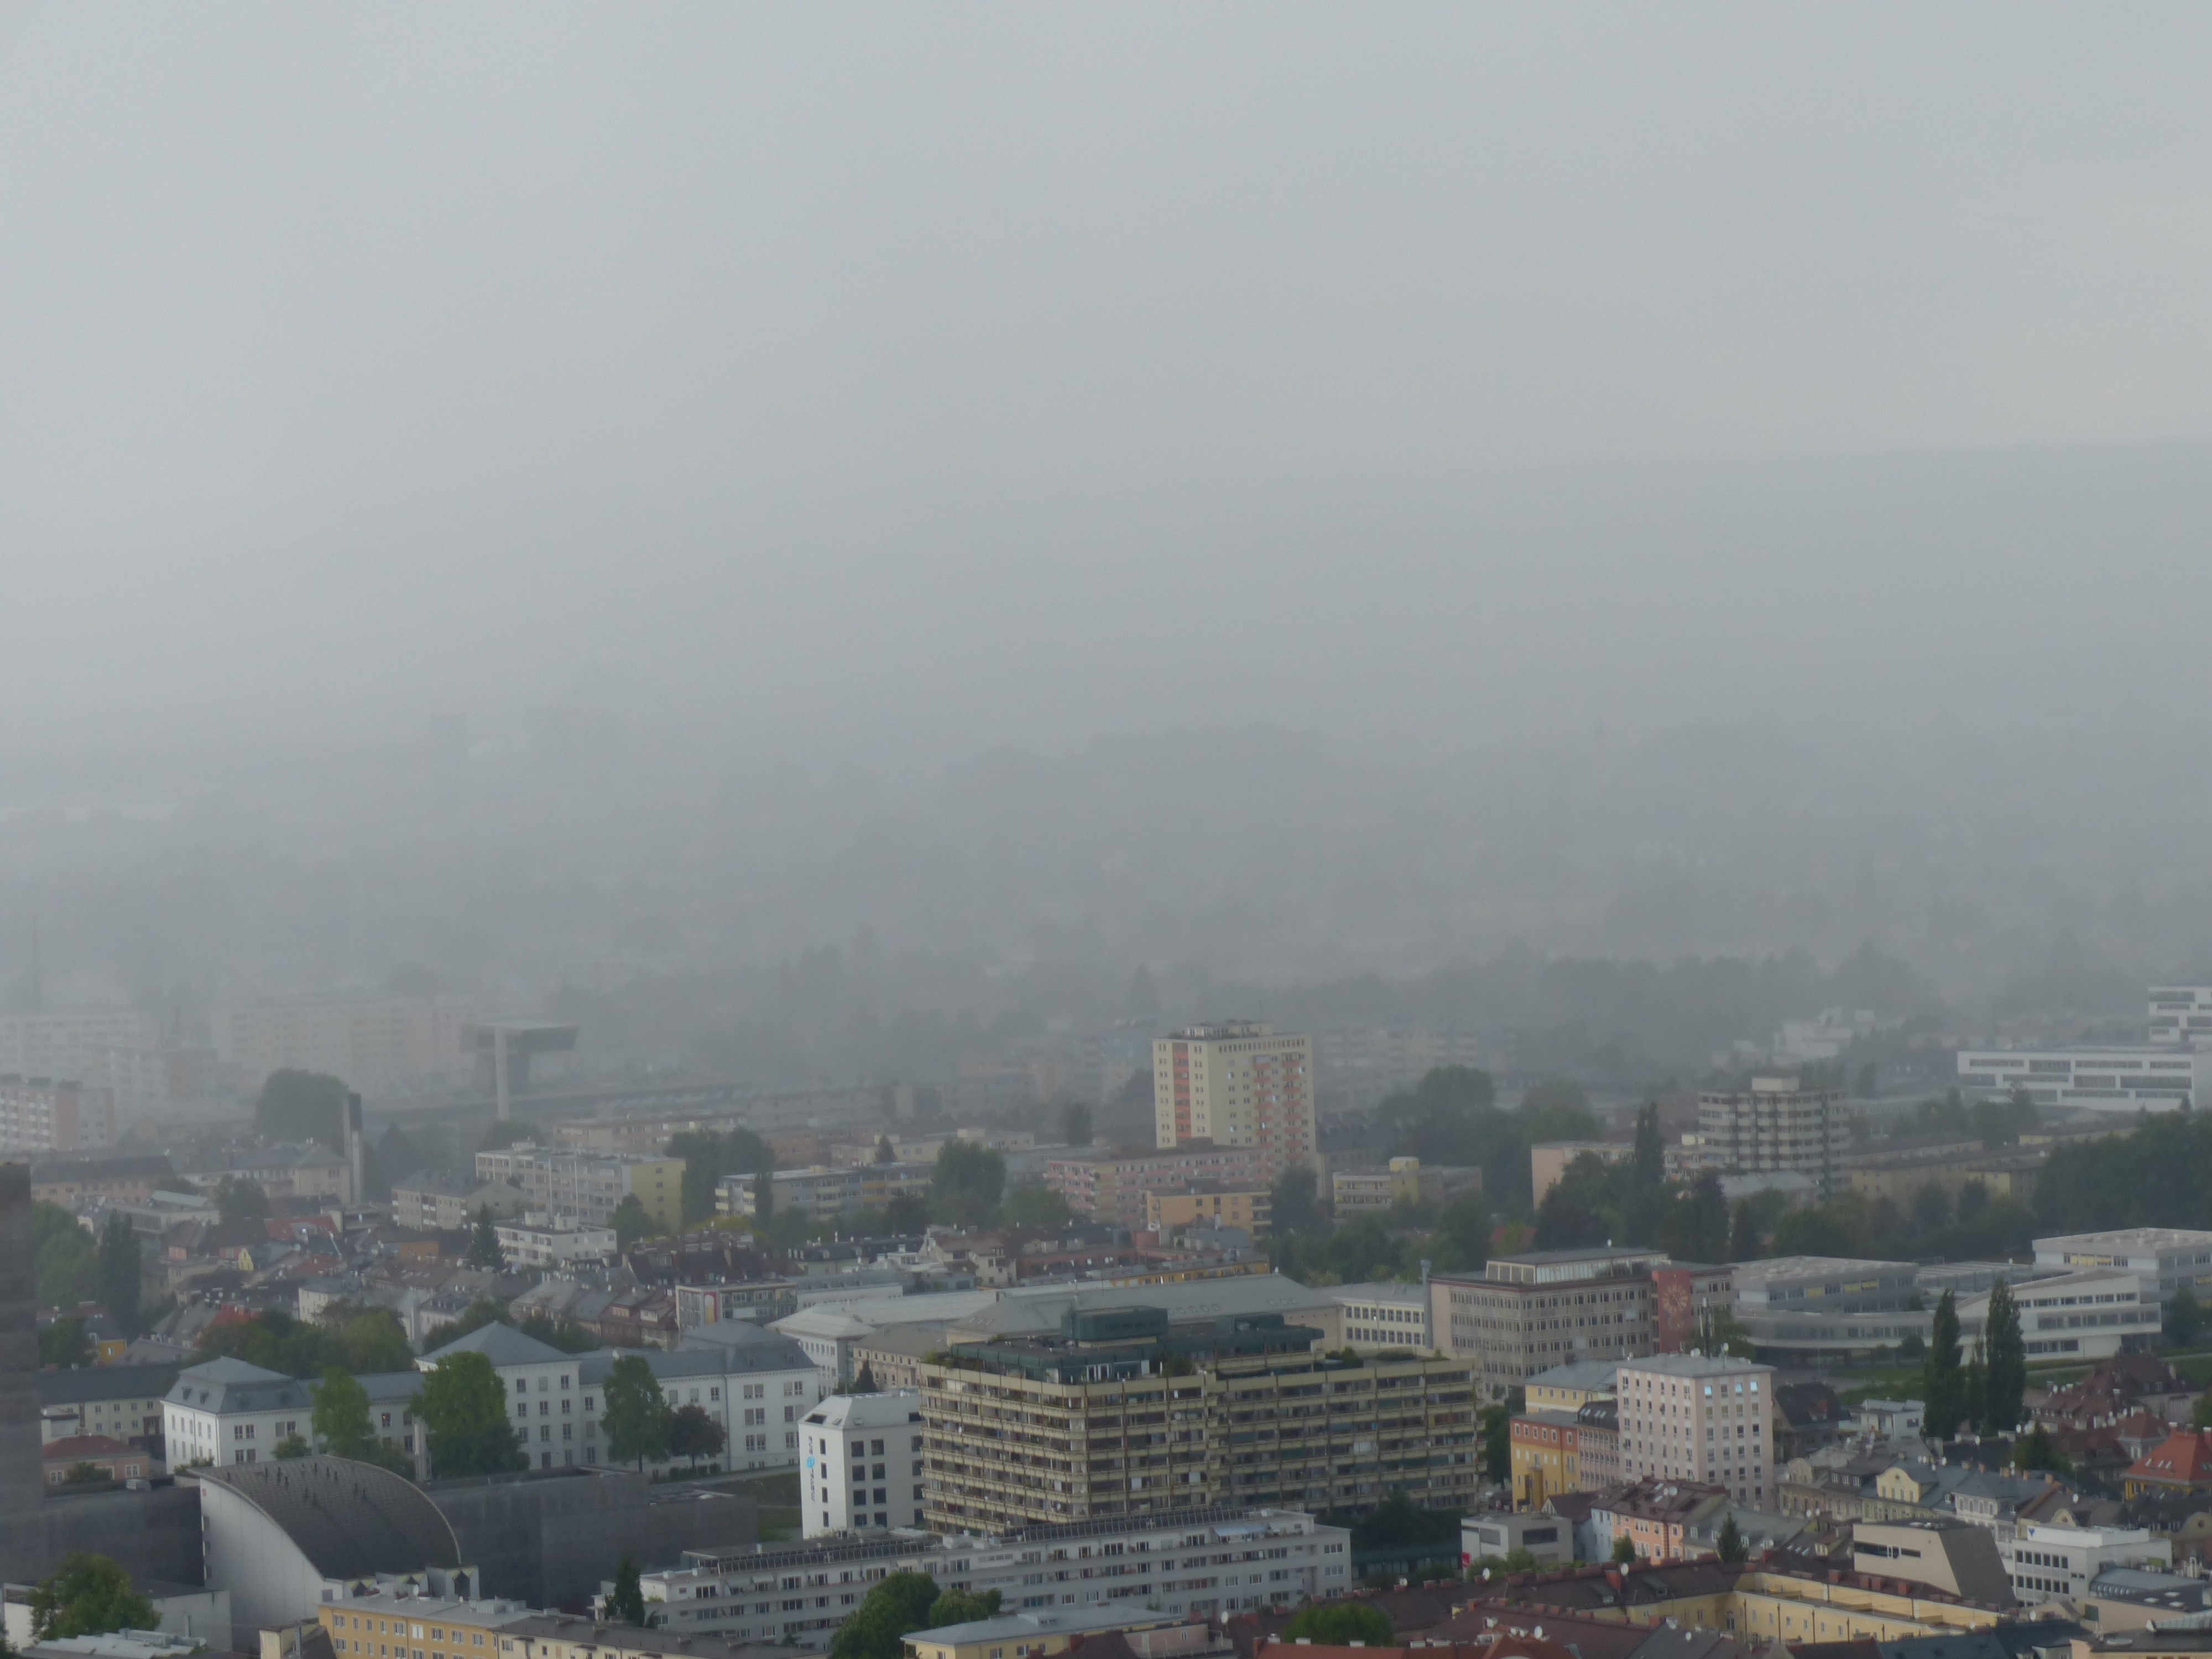
skyline, rain, city, cityscape, panorama, weather, storm, haze, downpour, city view, thunderstorm, hail, salzburg, cloudburst, rainstorm, rain clouds, heavy rain, residential area, neustadt, atmospheric phenomenon, human settlement, atmosphere of earth, str mender rain